Ali Taghizade

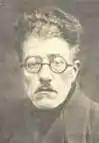

Ali Ali oghlu Taghizade (April 3, 1883 – February 3, 1966) was an Azerbaijani-Soviet revolutionary and statesman, Chairman of the Supreme Soviet of the Azerbaijan SSR (1959–1963), People's Commissar of Social Security of the Armenian SSR (1929–1932), First Secretary of the Vedi District Party Committee (1933–1935).